Lowther Castle

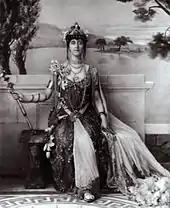
Gladys Countess of Lonsdale

Henry Lowther was 54 years old when he inherited the Lonsdale Estates. He died only four years later after an attack of pneumonia. He therefore had little impact on the development of Lowther Castle.